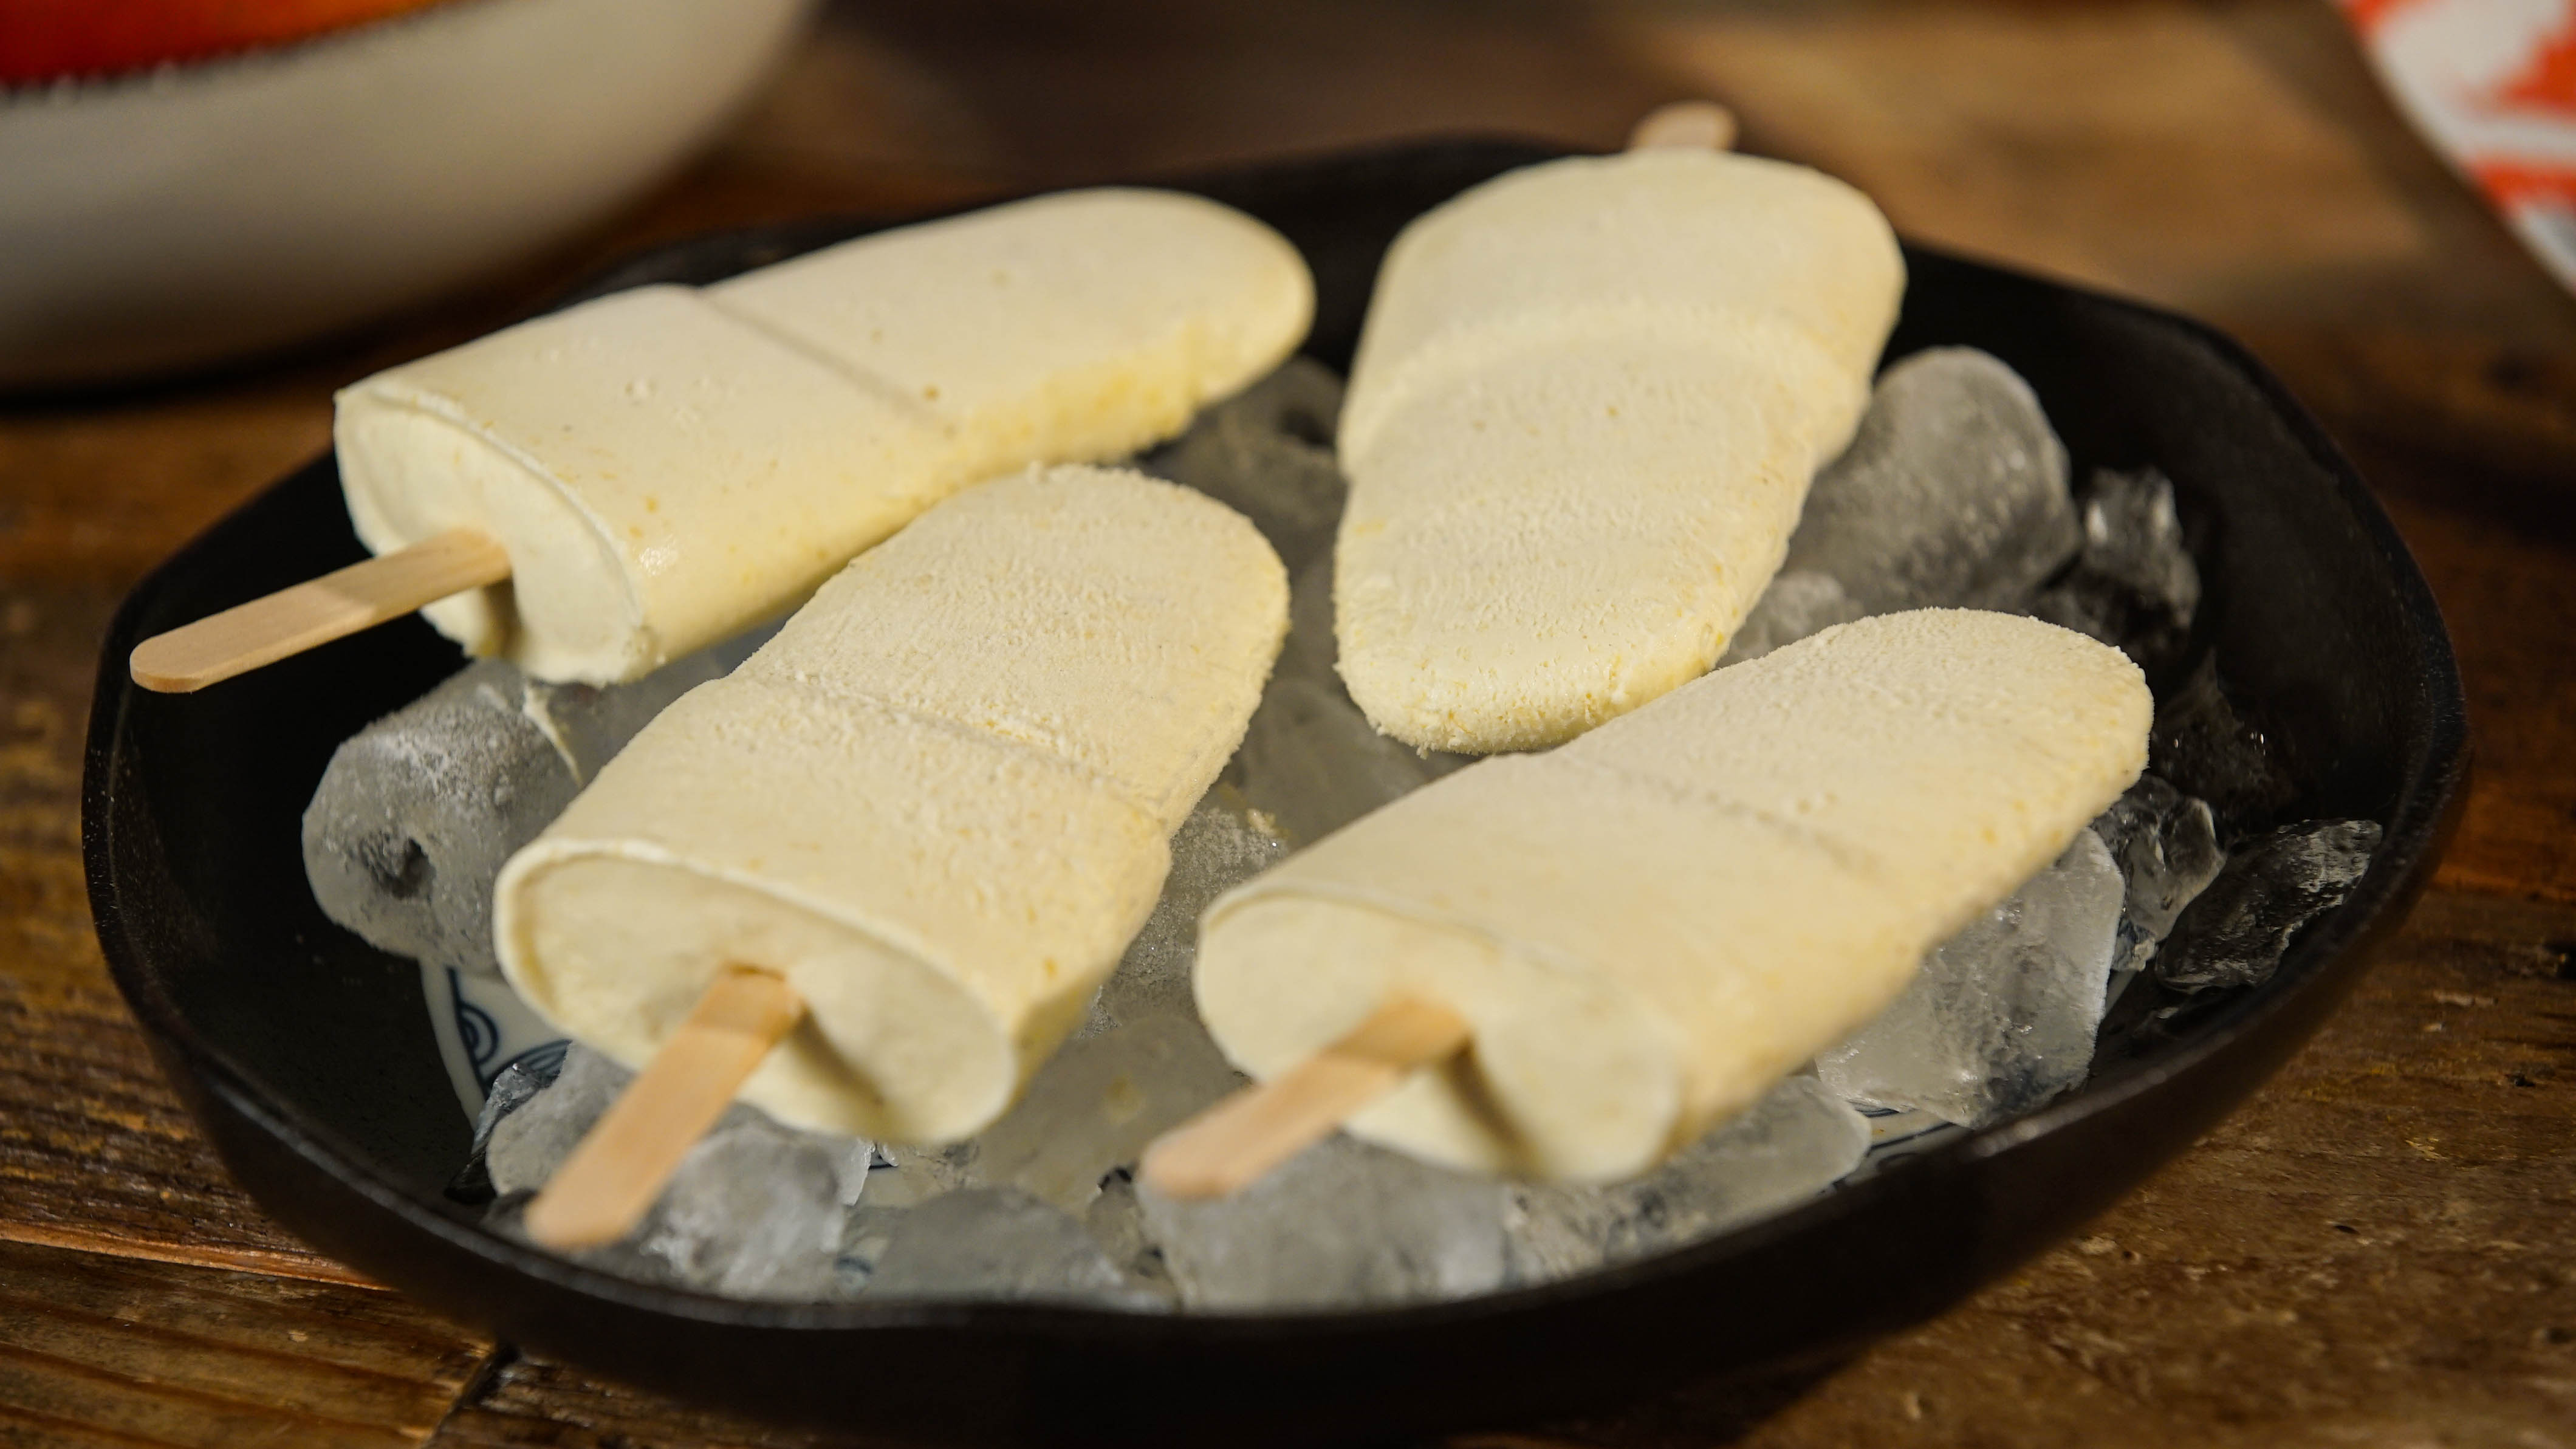
Dish: kulfi